New Jersey Route 92

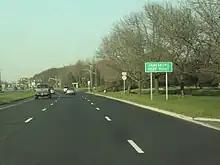
A six-lane divided highway approaching a traffic light. A green sign on the right side of the road reads Jamesburg Keep Right while a junction Route 32 shield can be seen in the distance

The first proposed alignments for a freeway from the borough of Princeton to the community of Hightstown originates in the designation of State Highway Route 31-A in 1938 by the New Jersey State Legislature. Construction commenced on the new route, building a new bridge over the Pennsylvania Railroad a year later. This new, bridge replaced the at-grade crossing on Washington Road, which is now a dead-end. When the state highway renumbering occurred on January 1, 1953, the new freeway proposals were designated as Route 92. (Route 31-A was decommissioned at that point, and repealed from state law in 1992.) The first assigned alignment of the Route 92 Freeway dates to the late 1950s, when the New Jersey State Highway Department as the Princeton-Hightstown Bypass, a new freeway to connect the Somerset Freeway (an unbuilt portion of Interstate 95 in the Montgomery Township community of Skillman) eastward to a junction with Route 33 in the community of East Windsor Township (east of Hightstown). This new freeway was to be constructed by the State Highway Department and maintained by the aforementioned corporation. By 1967, the New Jersey Department of Transportation announced plans and although monetary issues stalled any forward movements, federal funding soon came in to help resume planning.